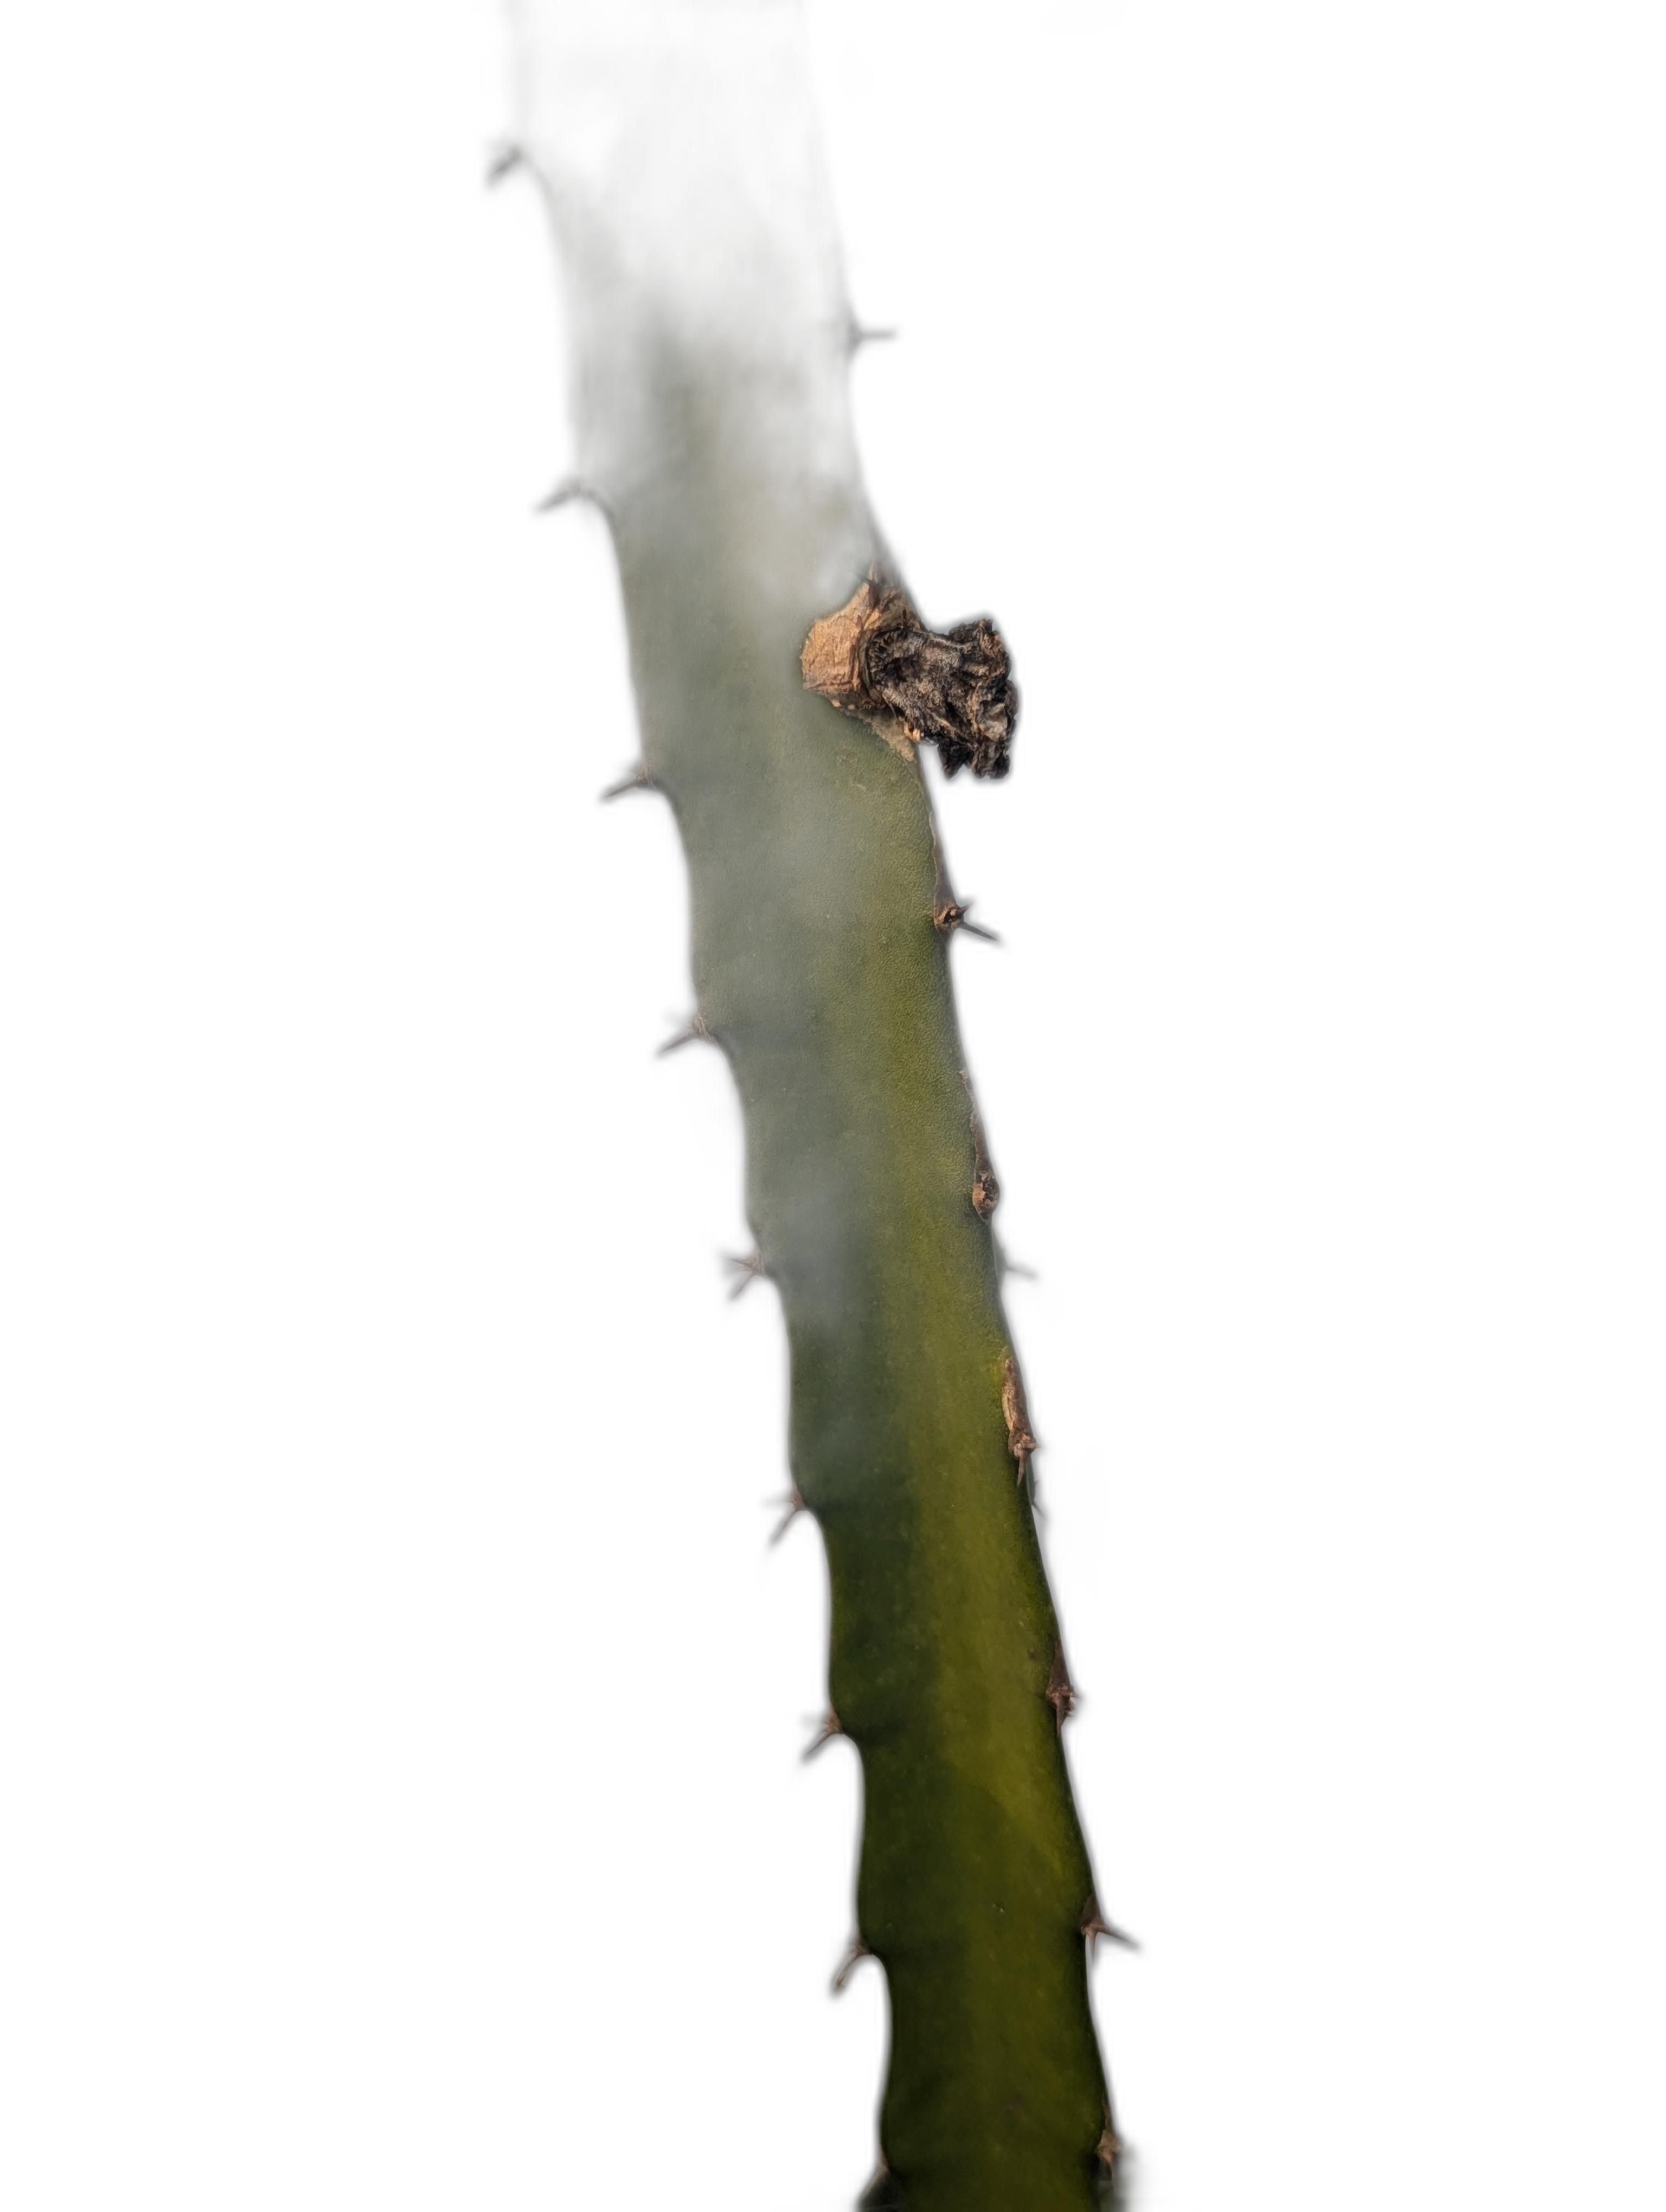
Label: Good leaf